Komiaviatrans

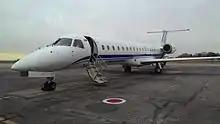
Komiaviatrans Embraer ERJ-145

In addition Komiavaiatrans Airlines operates 3 Mi-2 and 29 Mi-8 helicopters.